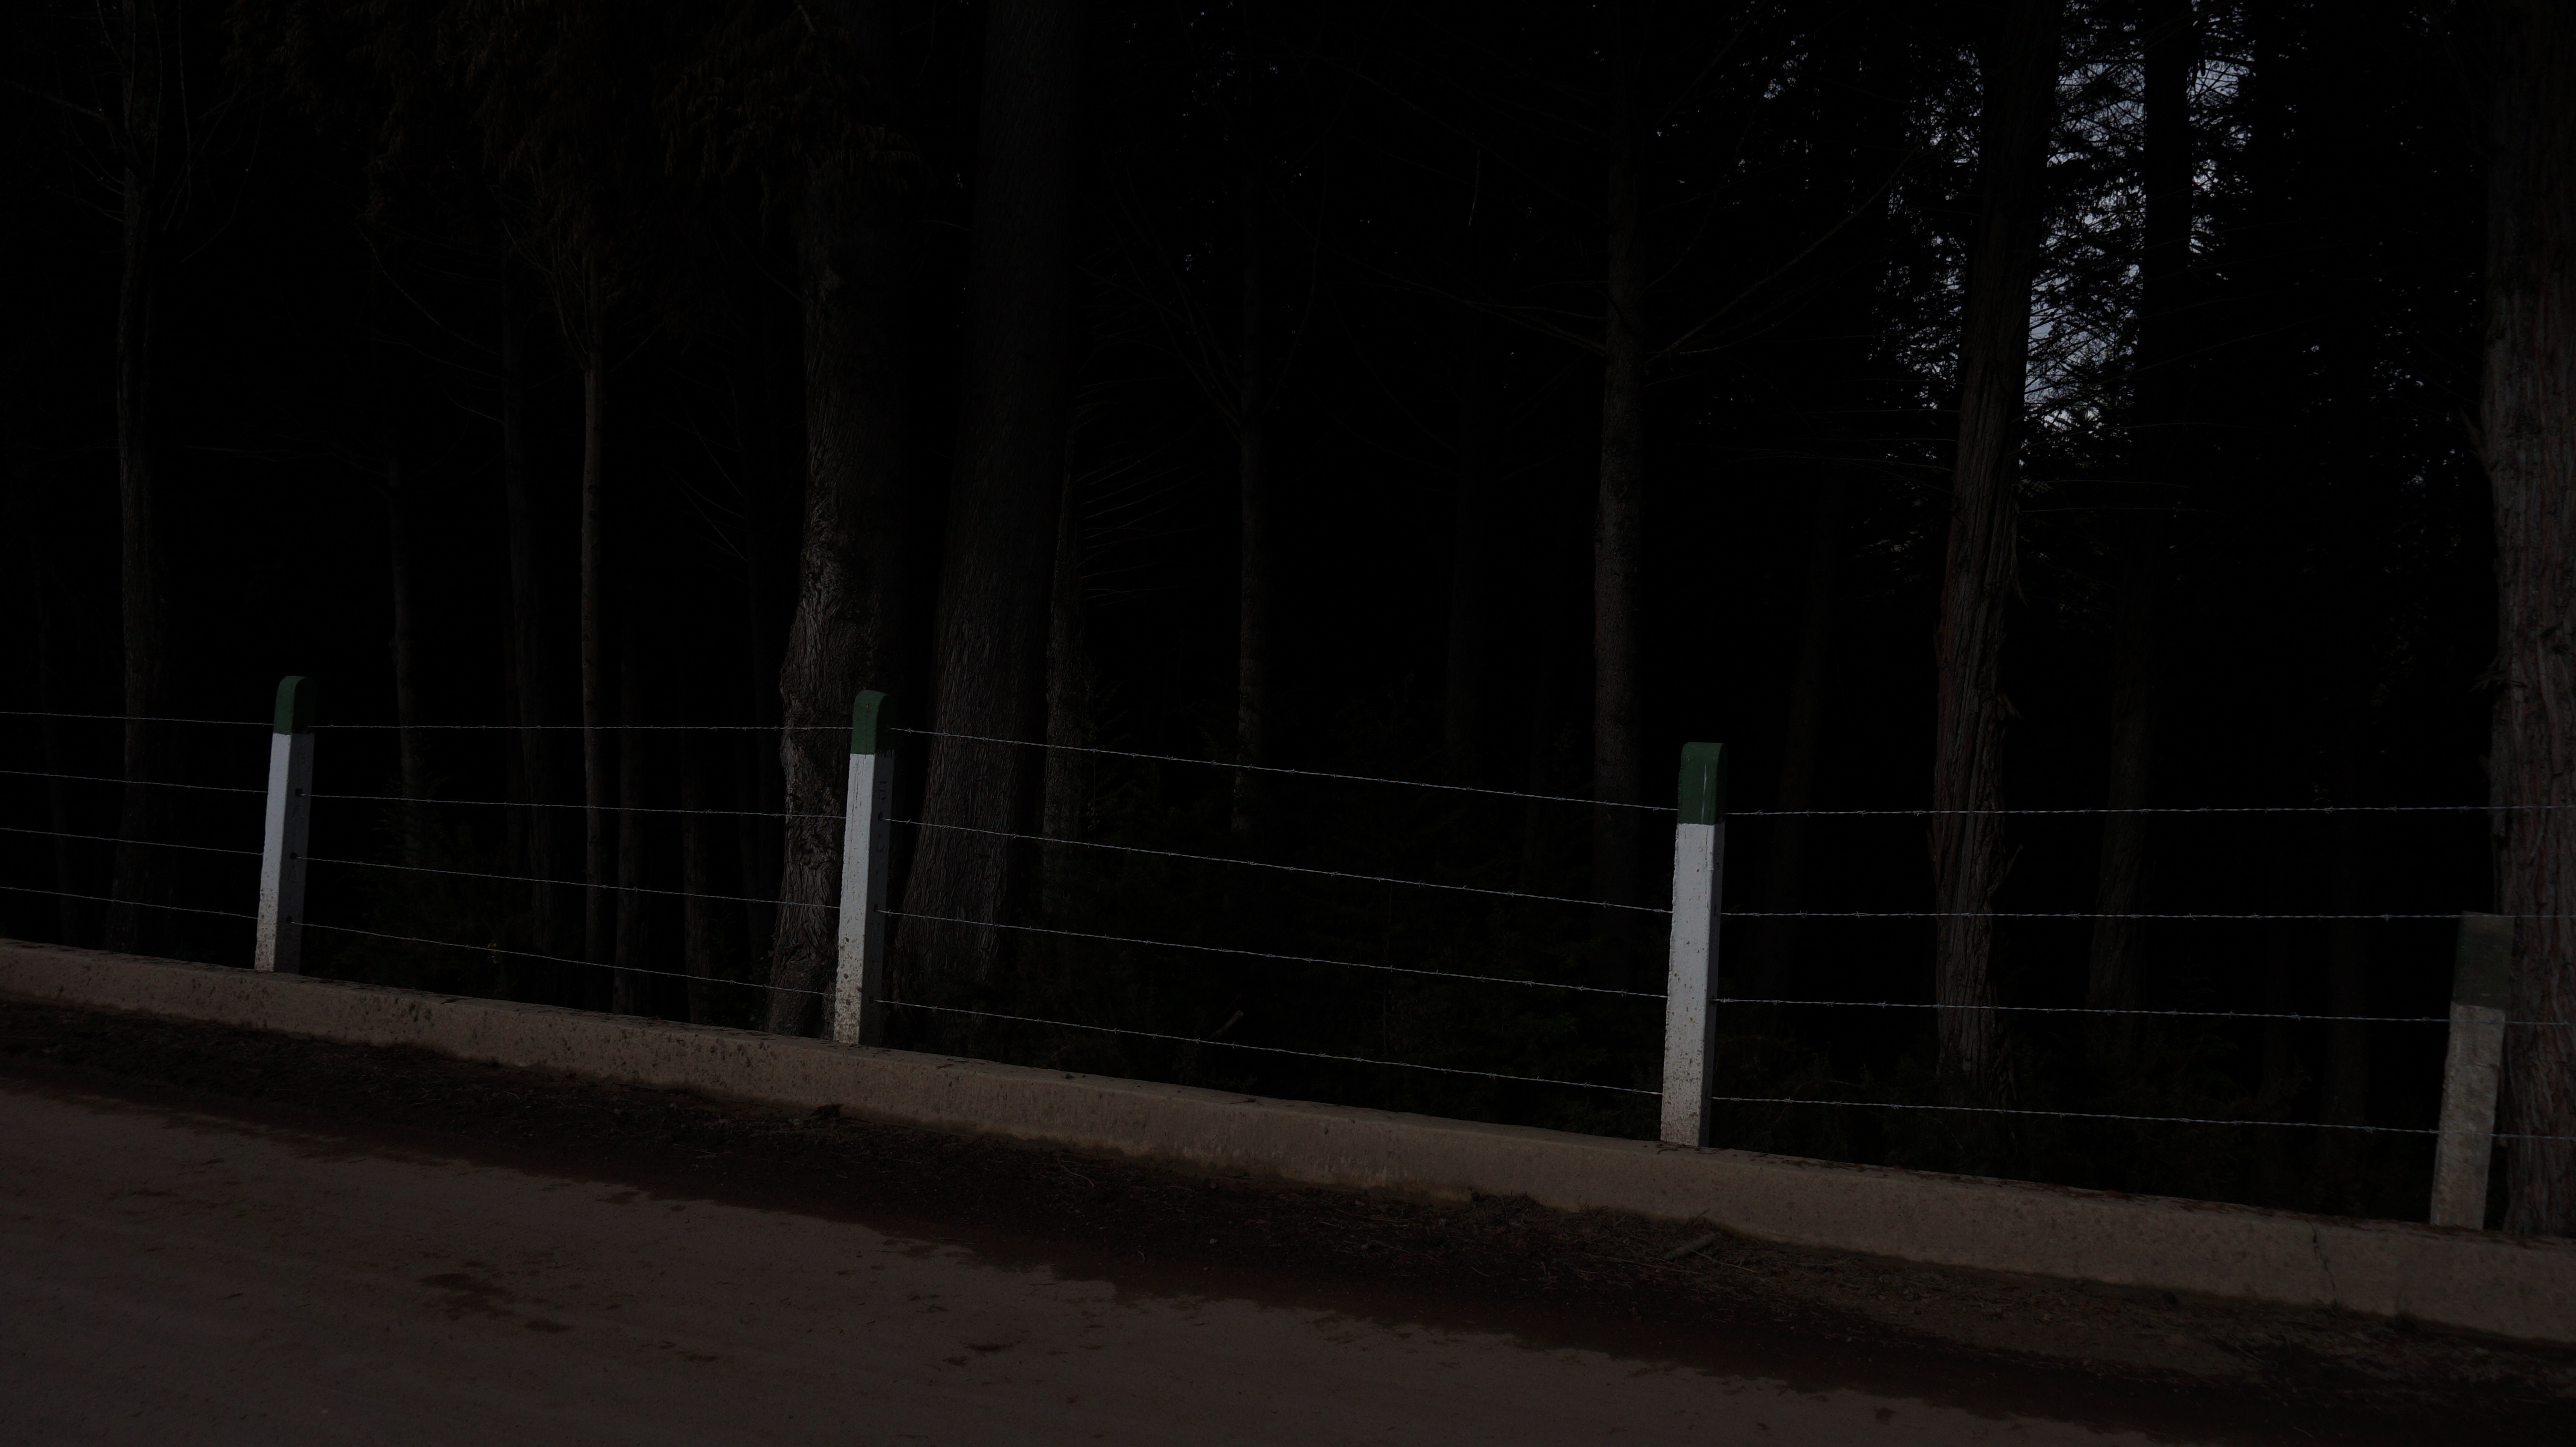
light, night, sunlight, line, reflection, weather, shadow, darkness, street light, black, lighting, shape, screenshot